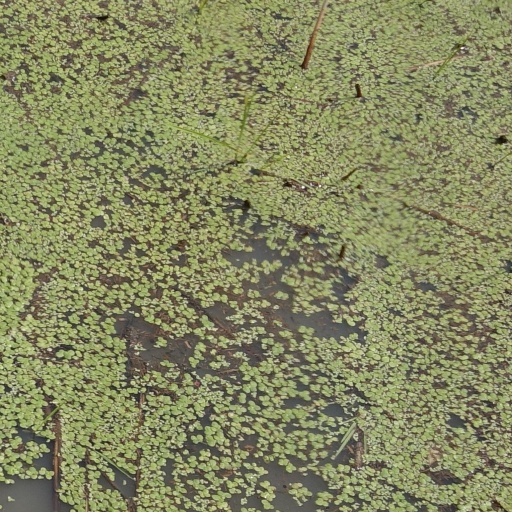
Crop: rice